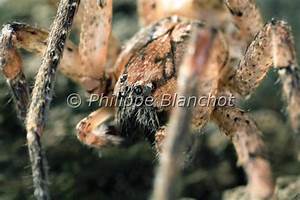
Label: spider